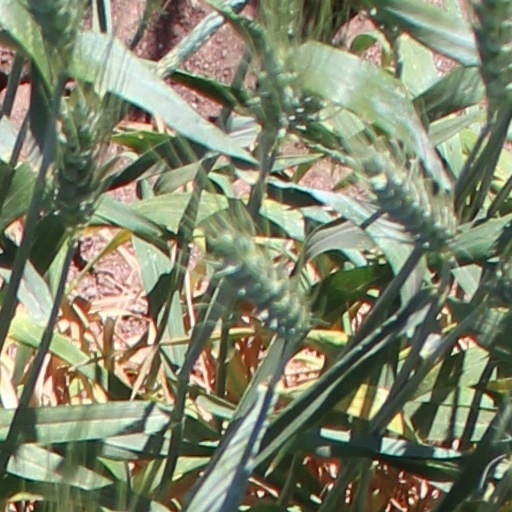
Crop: wheat